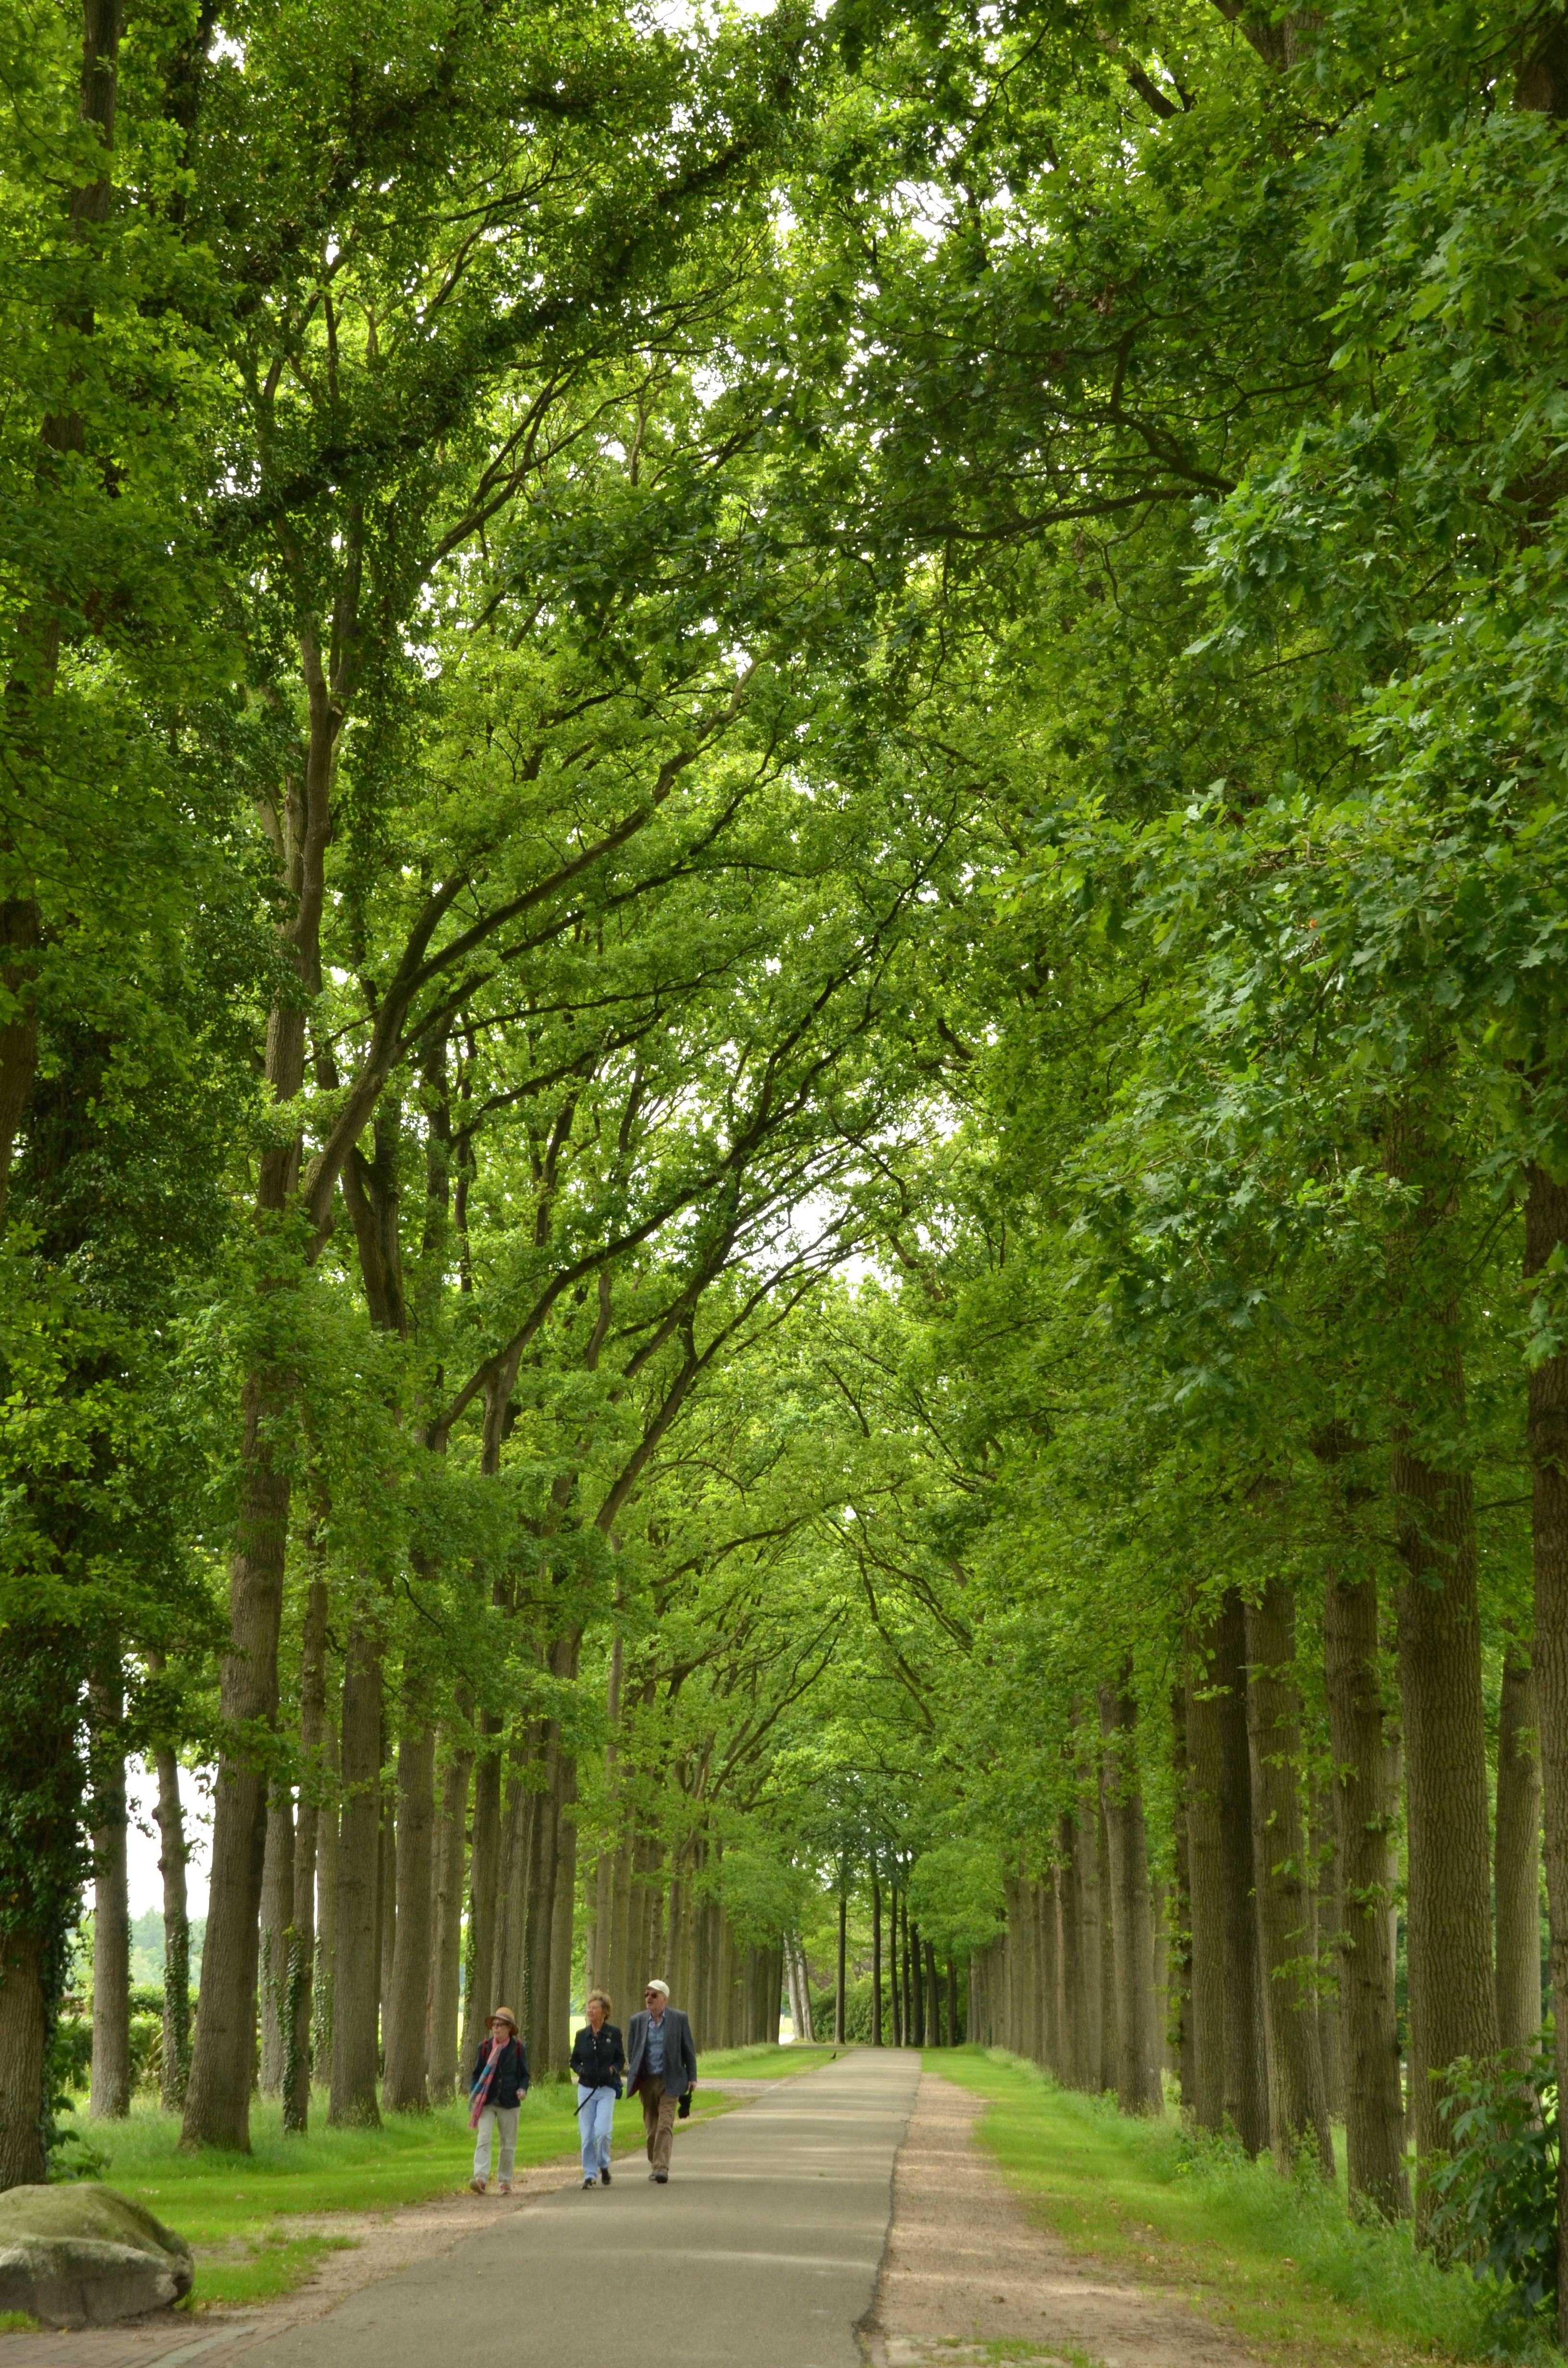
tree, forest, plant, hiking, street, lawn, meadow, leaf, flower, green, autumn, park, botany, garden, trees, avenue, deciduous, grove, woodland, habitat, ecosystem, maidenhair tree, biome, woody plant, temperate broadleaf and mixed forest, temperate coniferous forest, land plant